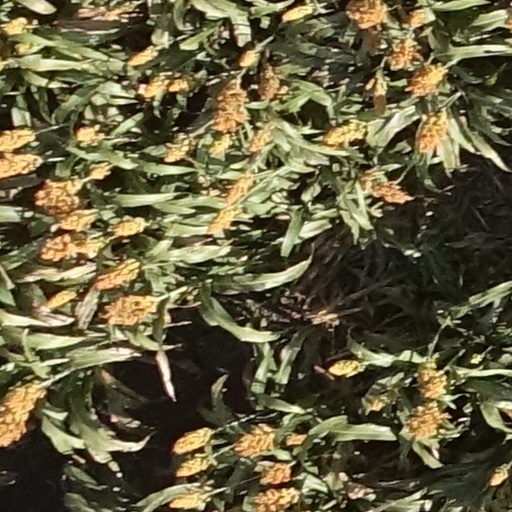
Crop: sorghum